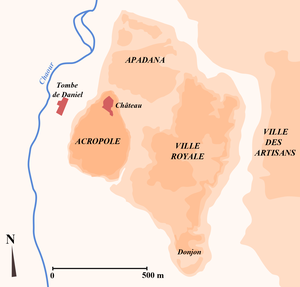
Les principaux tells et autres éléments marquants du site archéologique de Suse.
Suse est une ancienne cité de l'Iran située dans le sud-ouest de ce pays, dans une plaine à environ 140 km à l'est du fleuve Tigre. Habitée dès la fin du Vᵉ millénaire av. J.‑C., elle fut durant la haute Antiquité une des principales villes de la civilisation élamite, puis aux Vᵉ – IVᵉ siècle av. J.-C. la capitale de l'Empire perse achéménide, et resta peuplée jusqu'au XVᵉ siècle de notre ère au moins. La ville iranienne de Shush qui se trouve à proximité, en a pris la suite depuis le milieu du XXᵉ siècle.